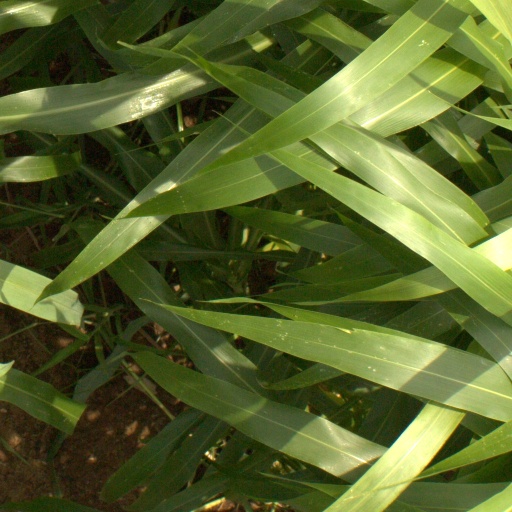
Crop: sorghum